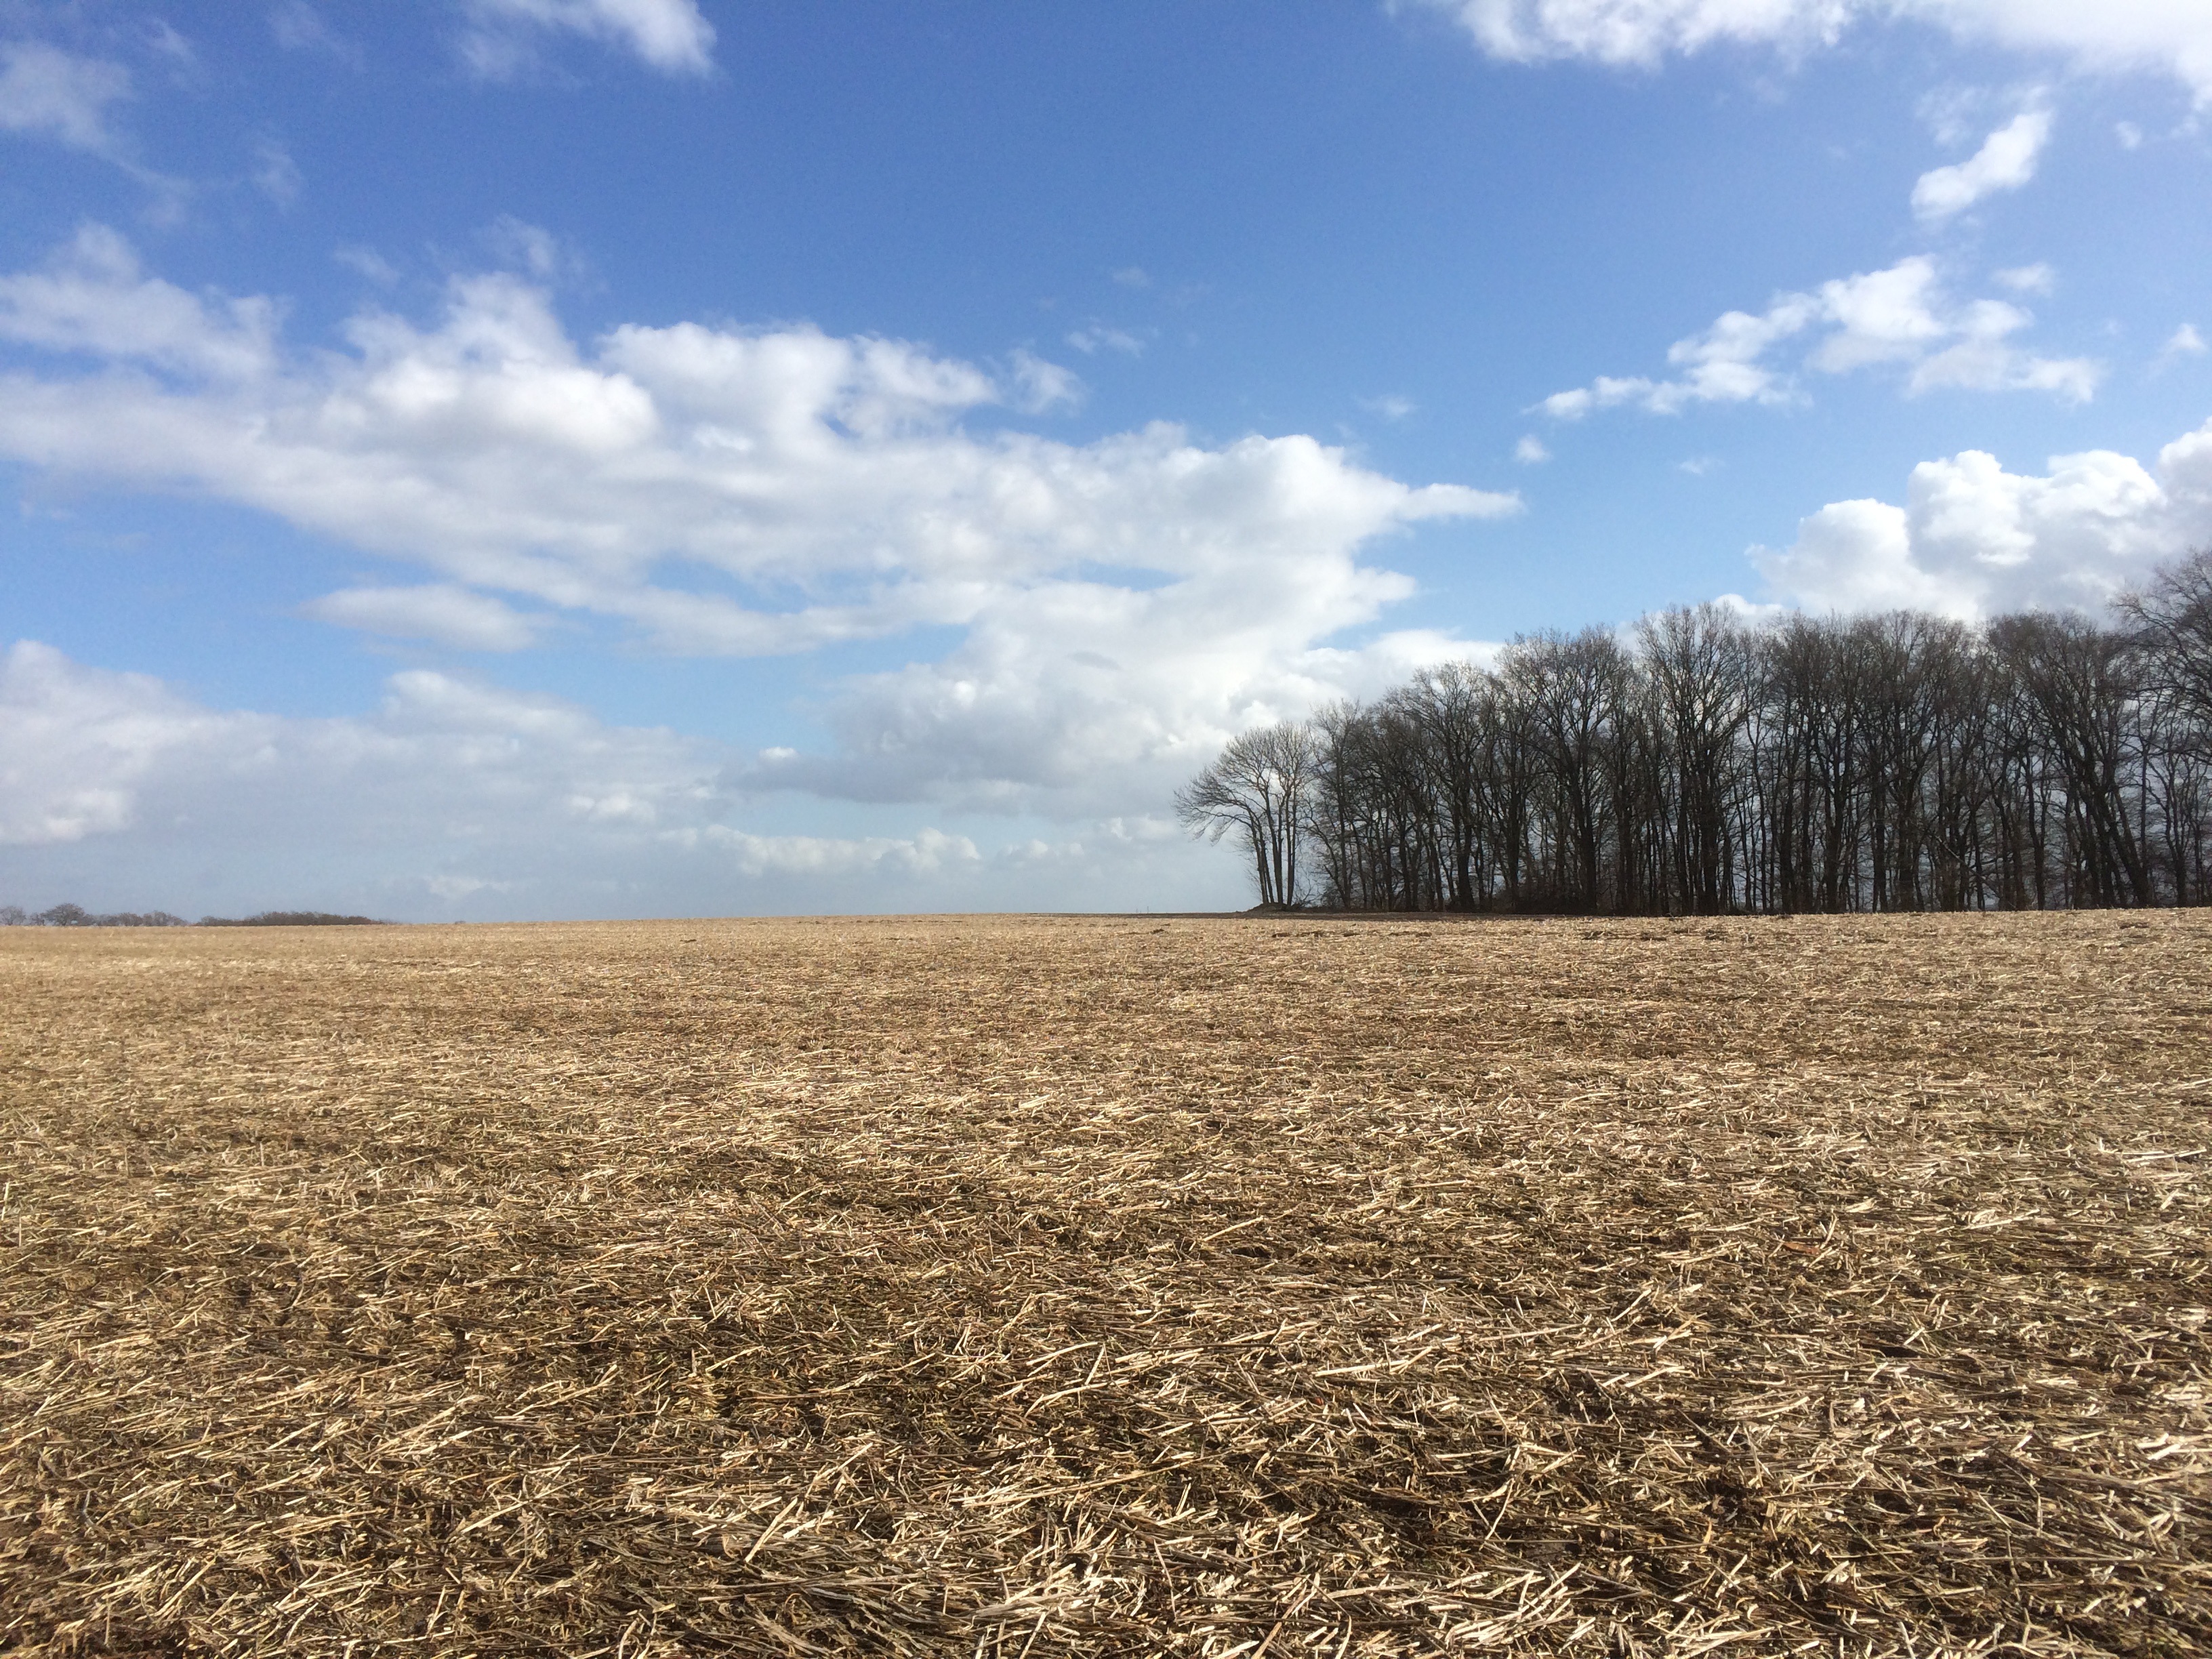
landscape, tree, nature, grass, horizon, cloud, plant, sky, field, farm, ground, prairie, sunlight, hill, floor, wind, land, rural, fruitful, crop, soil, agriculture, plain, trees, stubble, clouds, fields, grassland, plateau, wide, habitat, ecosystem, harvested, steppe, arable, rural area, natural environment, grass family